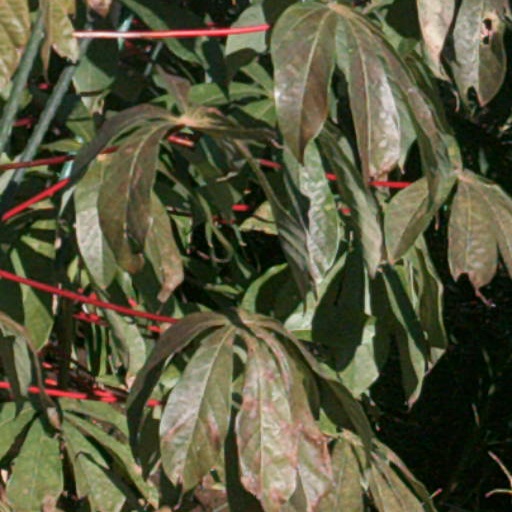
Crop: cassava